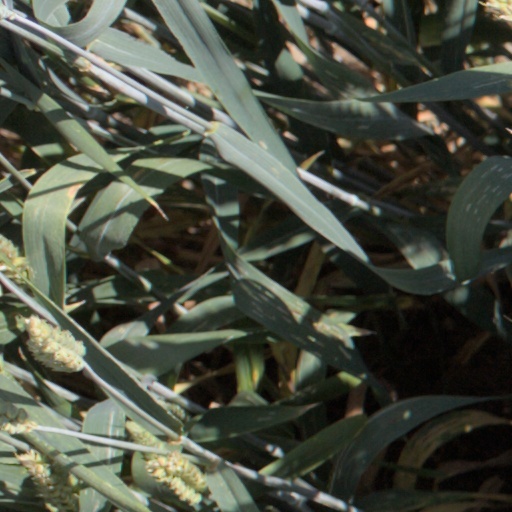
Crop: wheat